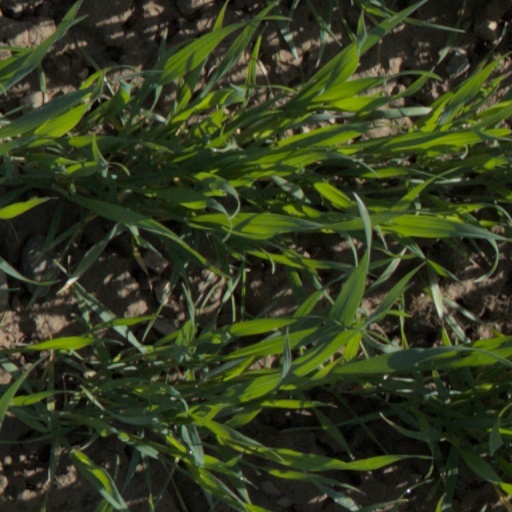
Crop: wheat